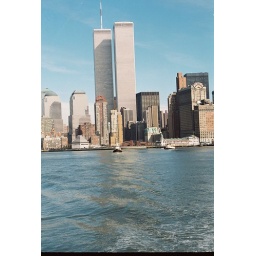
Twin towers and tug boat in newyork